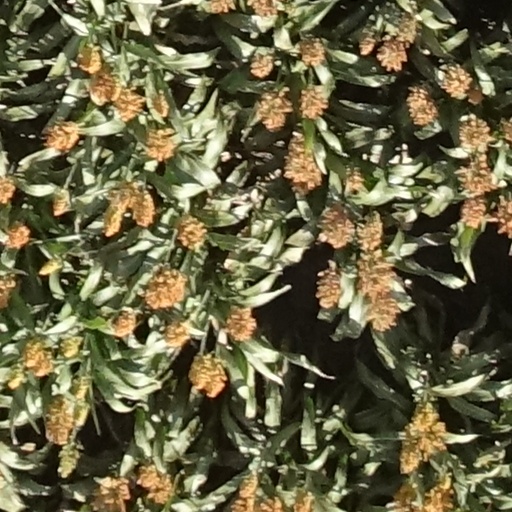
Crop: sorghum